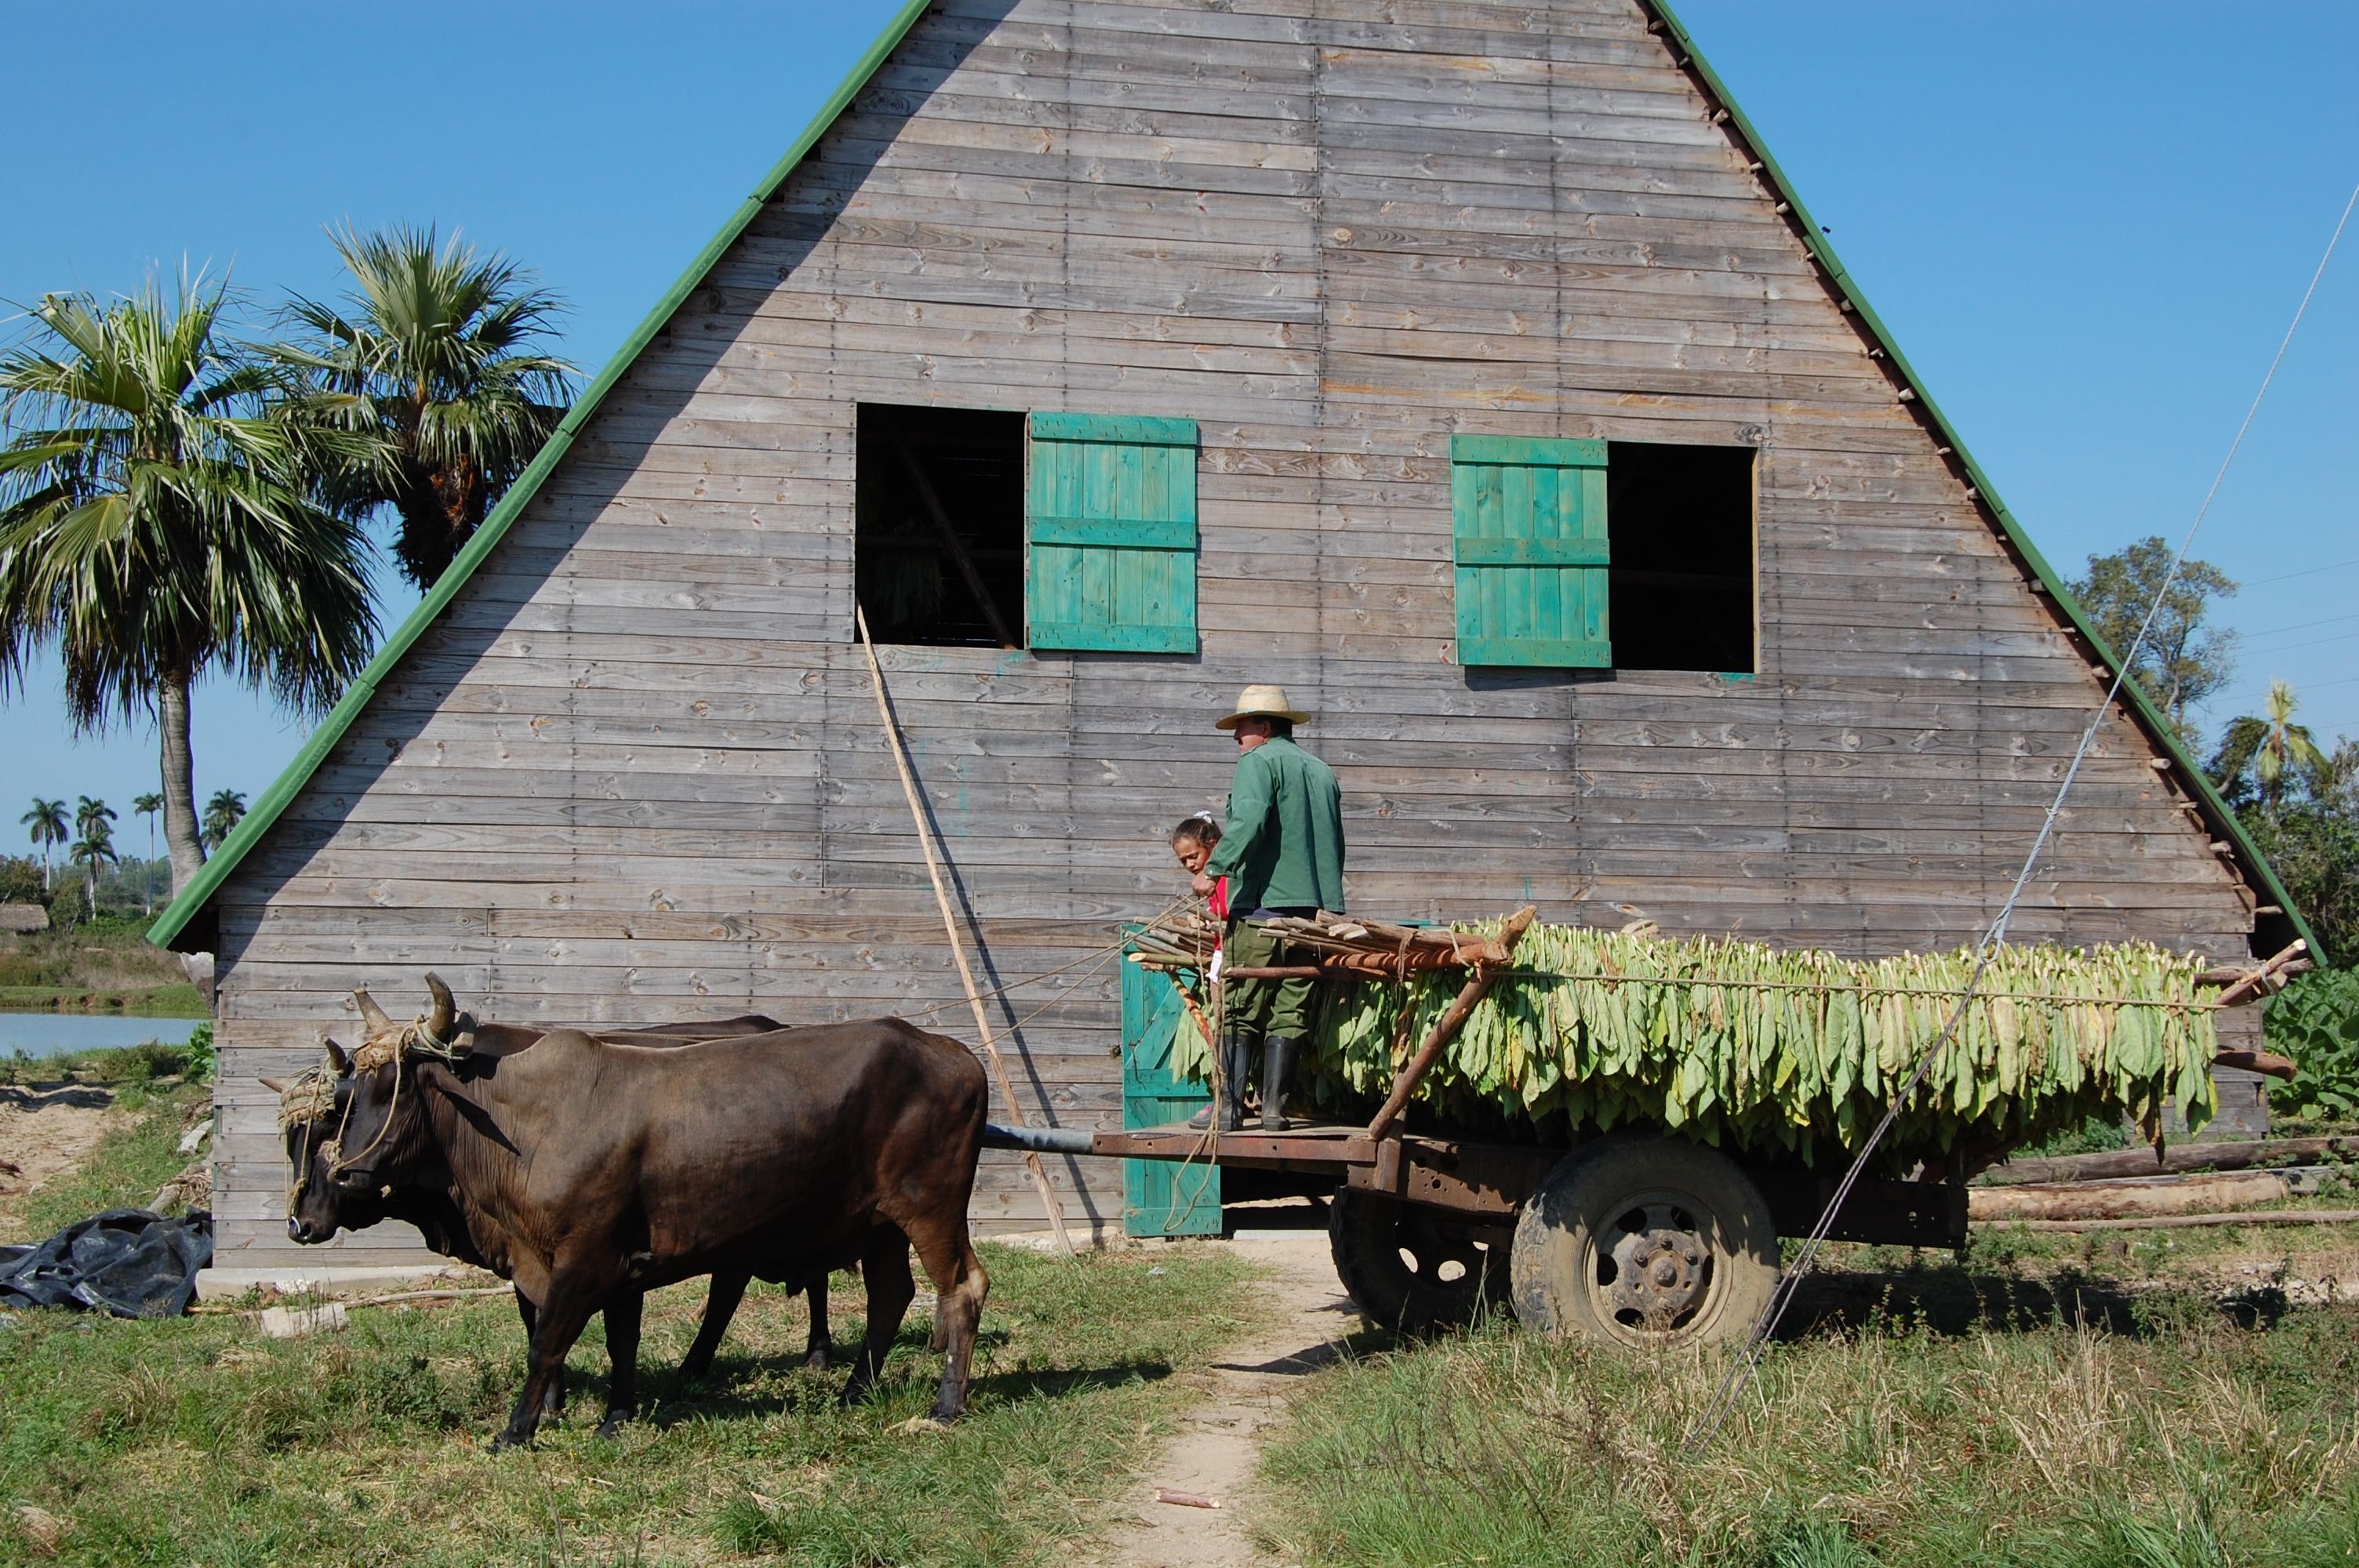
farm, flower, barn, hut, village, agriculture, cuba, castro, tobacco, rural area, cattle like mammal